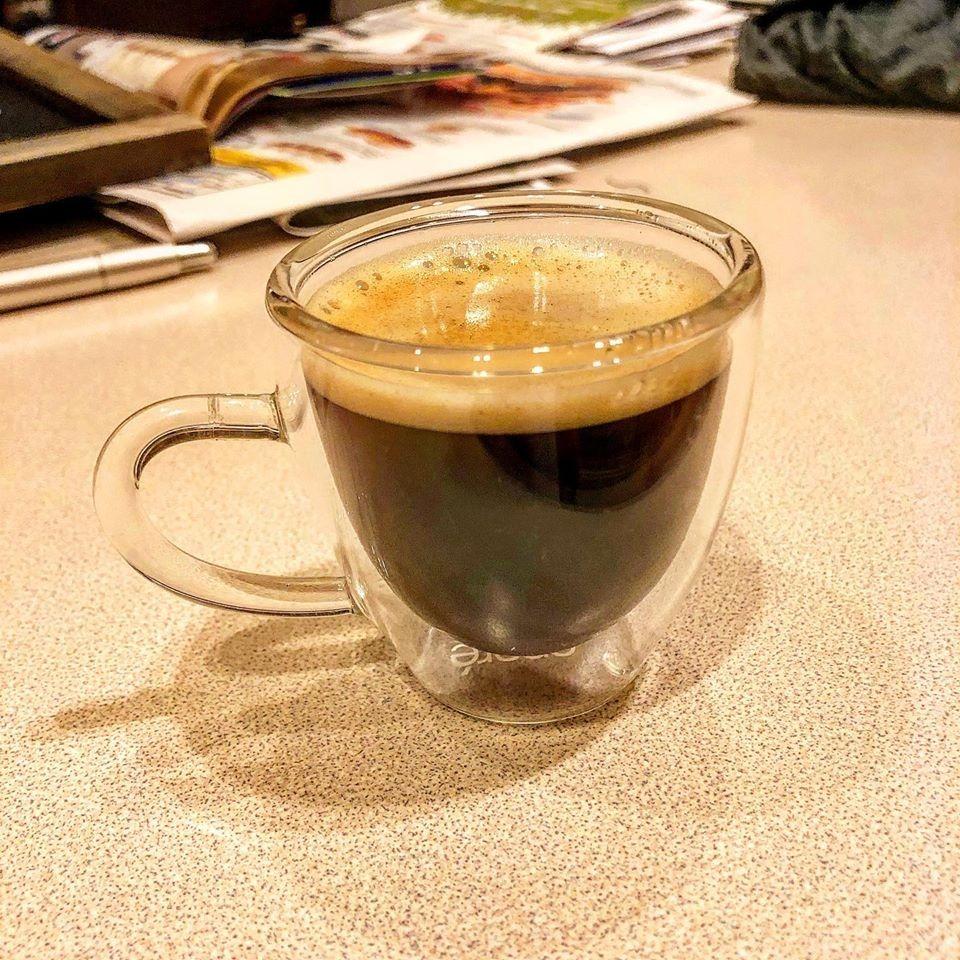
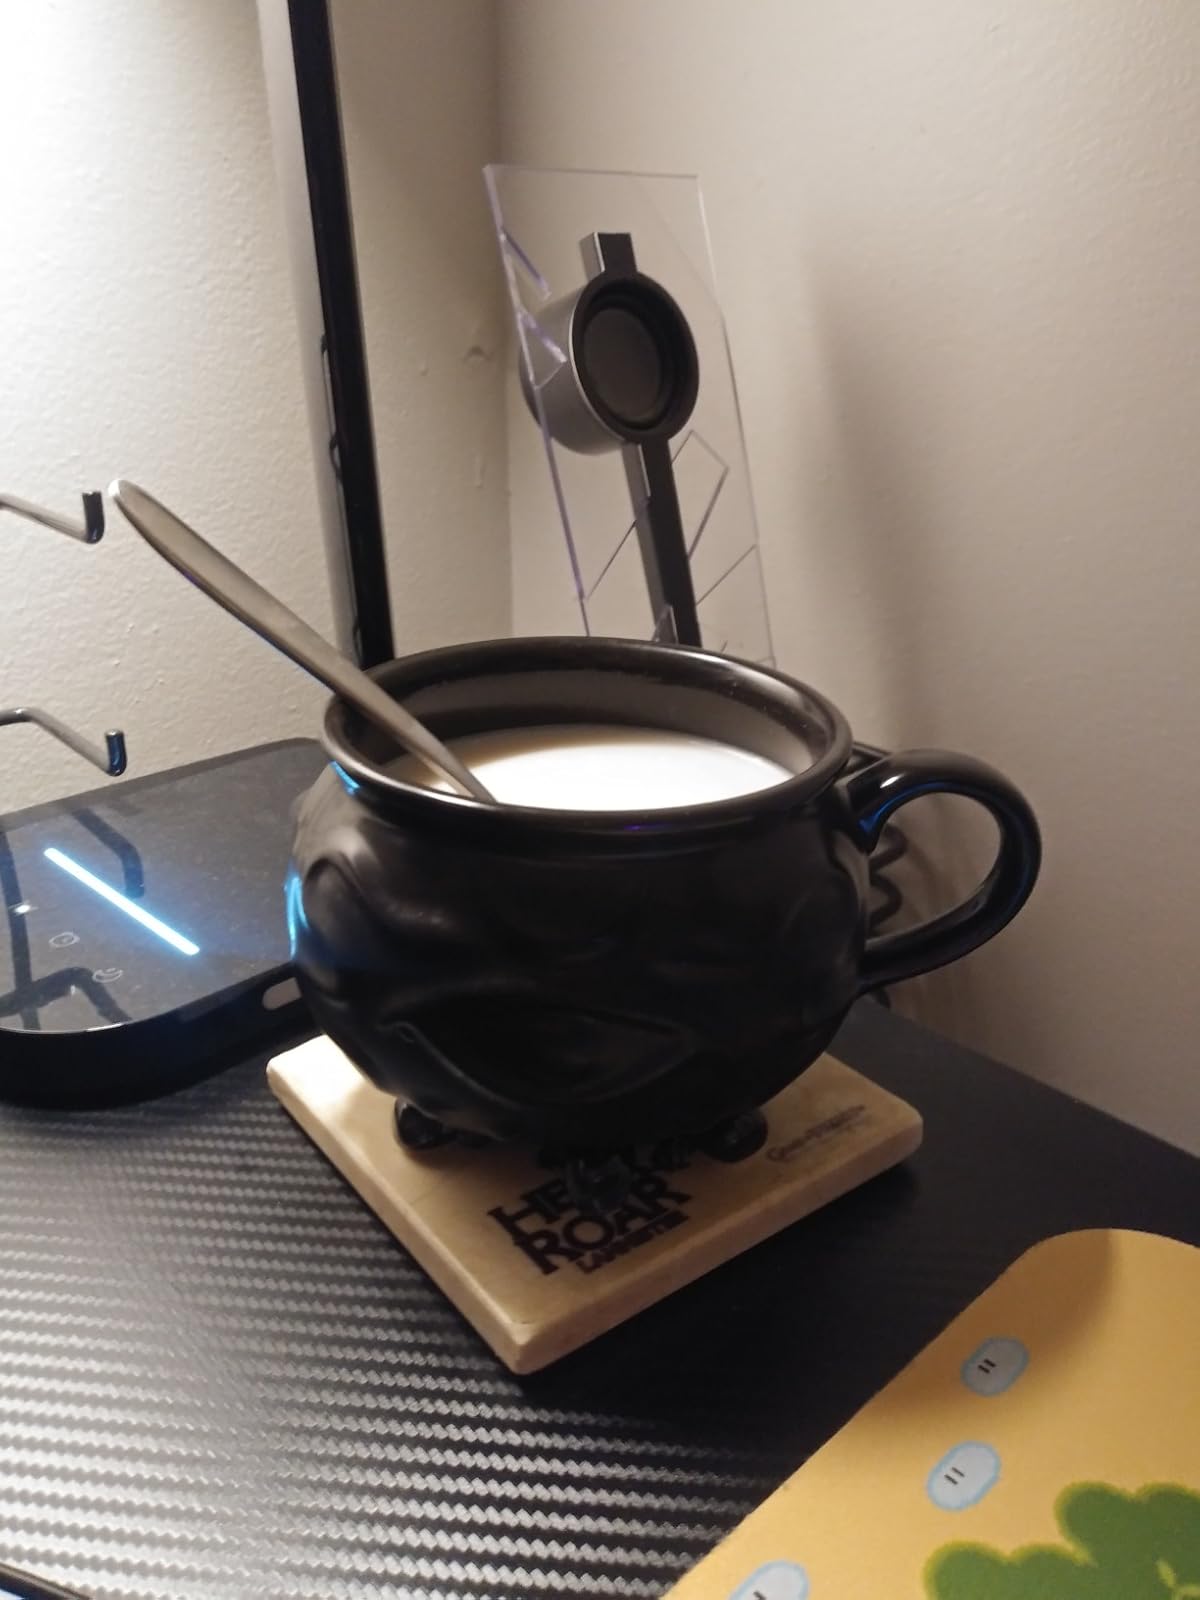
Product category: items_mug
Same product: no